Answer in natural language. Considering the relative positions, where is dark wooden bed frame with slats (highlighted by a blue box) with respect to black floating bed with platform base and rectangular headboard (highlighted by a red box)? Choose between the following options: above or below
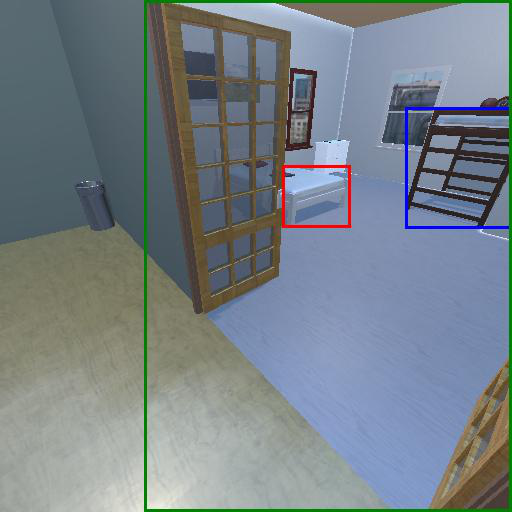
<answer>below</answer>